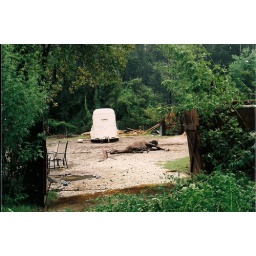
Dead horse in a stable. See dog also.